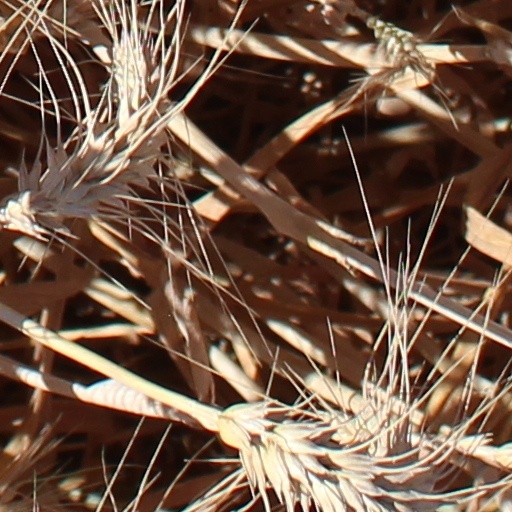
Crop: wheat